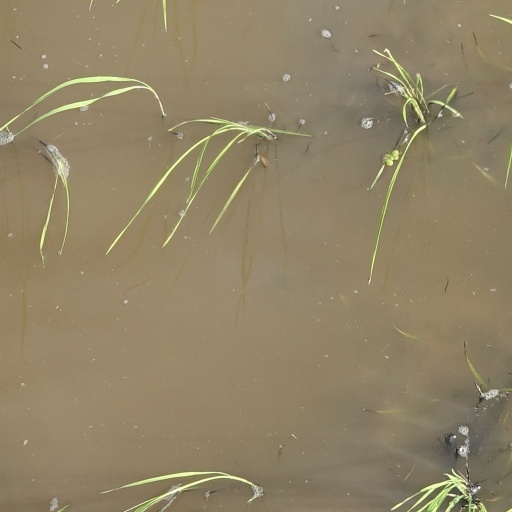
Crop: rice